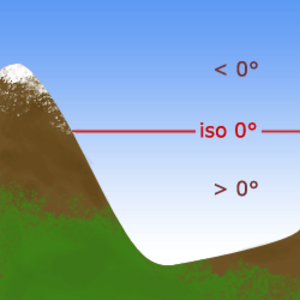
L’isotherme zéro degré représente l'altitude minimale à laquelle la température atteint la valeur de 0 degré Celsius dans une atmosphère libre dans une région de la surface terrestre et un intervalle de temps donnés. Cette mesure est effectuée sur une période de temps relativement courte.